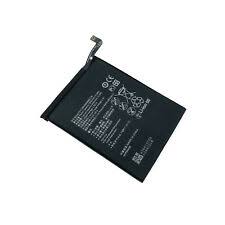
Waste category: battery